Golub (film)

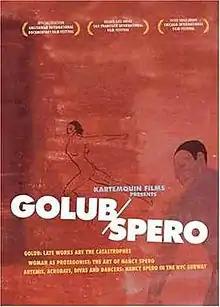
Golub/Spero

Golub is a 1988 documentary film, produced by Kartemquin Films, that examines the life and work of controversial painter, Leon Golub. Inspired by war, political oppression and the fight for Free Speech, Golub and his paintings are famous for their depictions of extreme violence. Also featured prominently in the film is his wife, anti-war feminist and artist, Nancy Spero. The documentary tracks Golub from starting with a blank canvas to a touring North American exhibition and eventually to an exhibition in Northern Ireland.